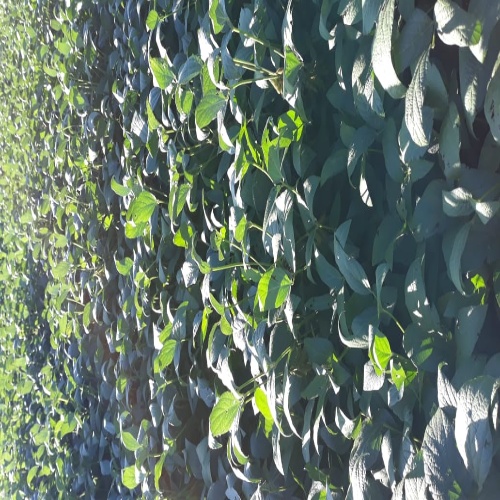
Label: Caterpillar